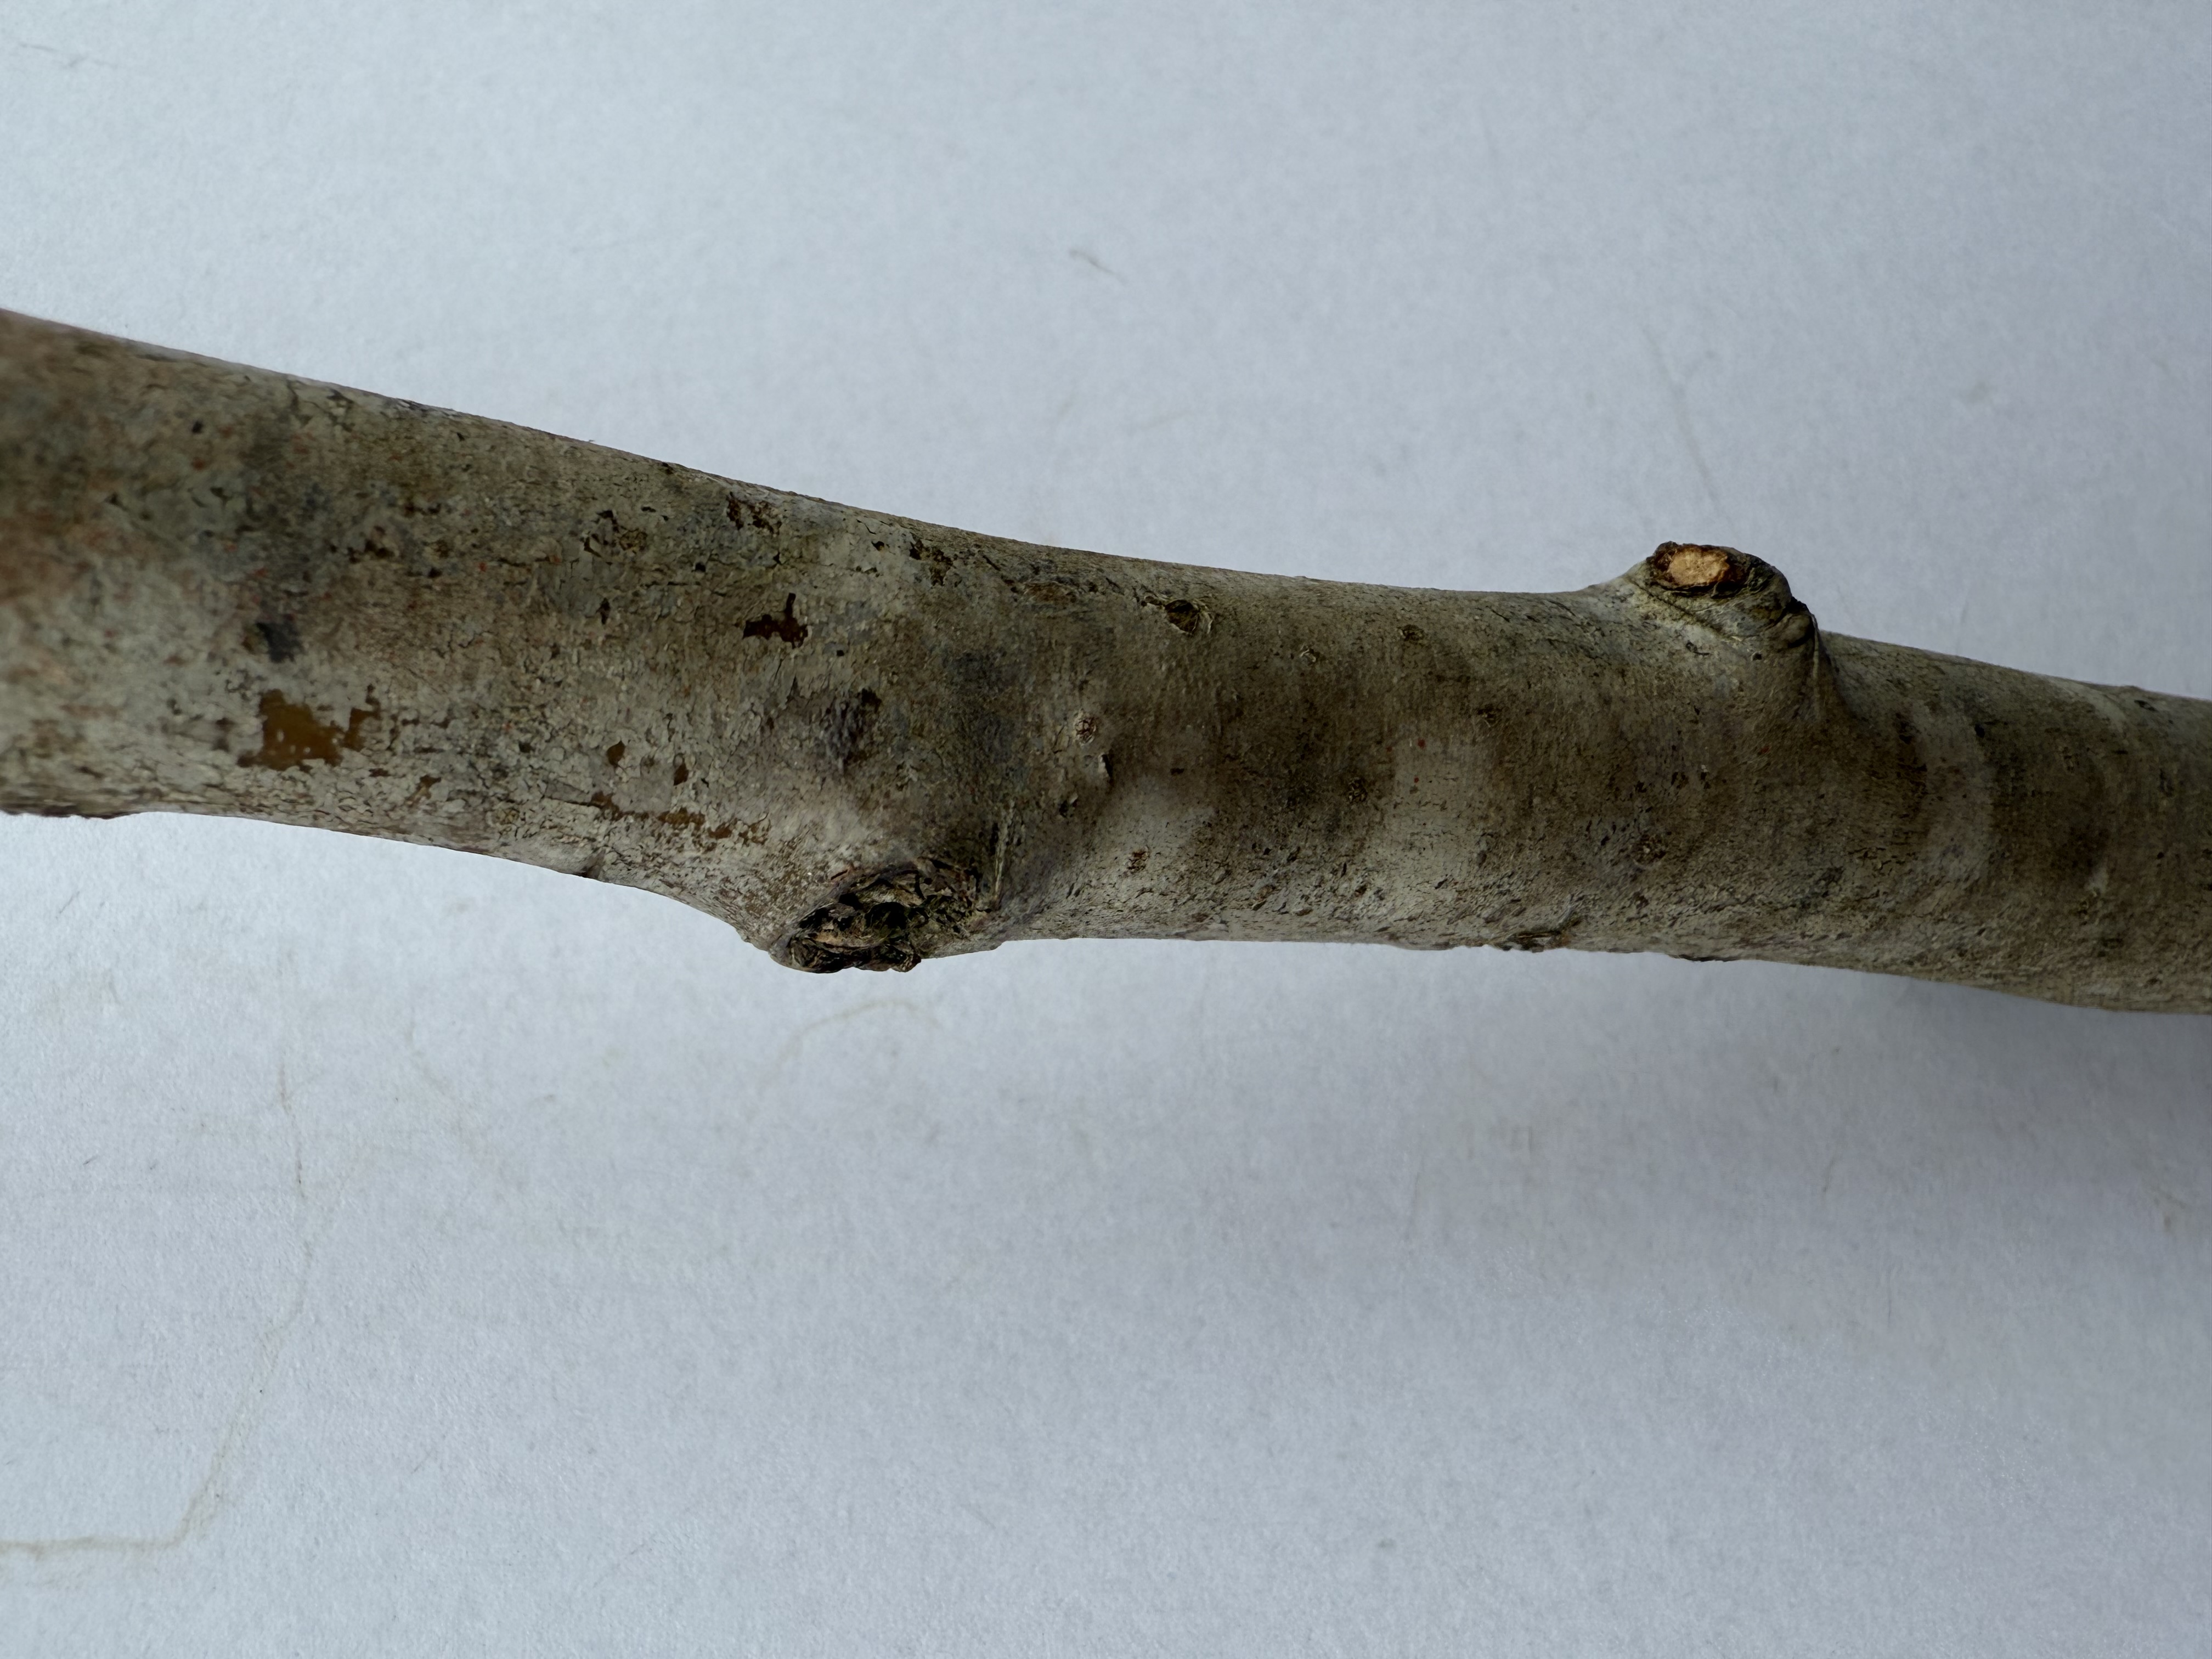
Variety: Santa Maria Pear